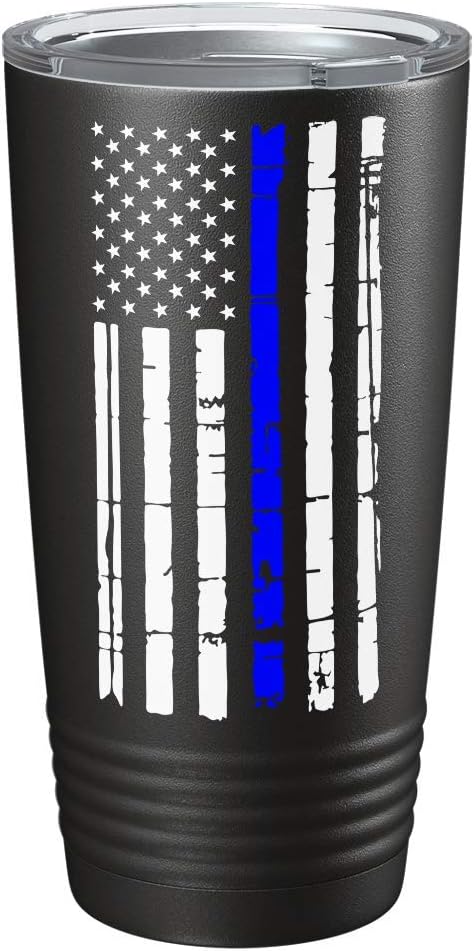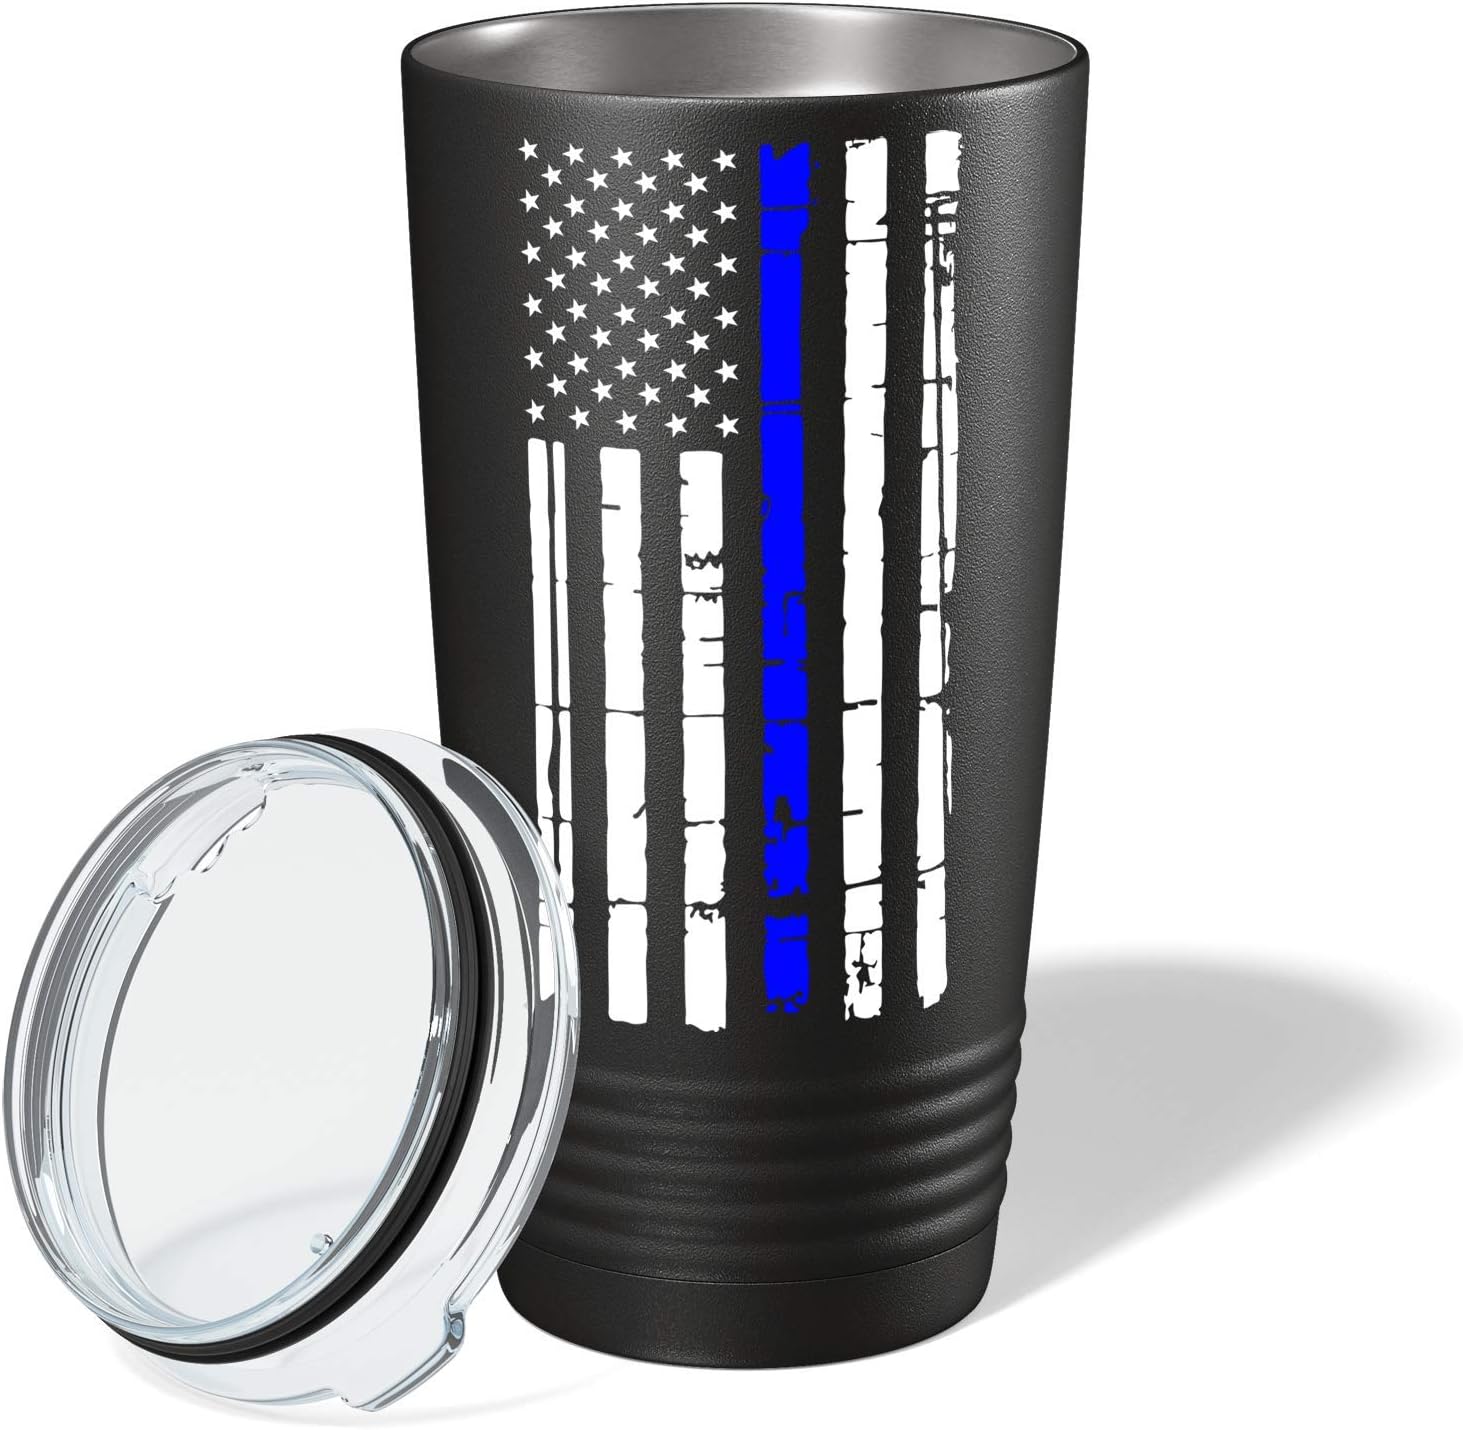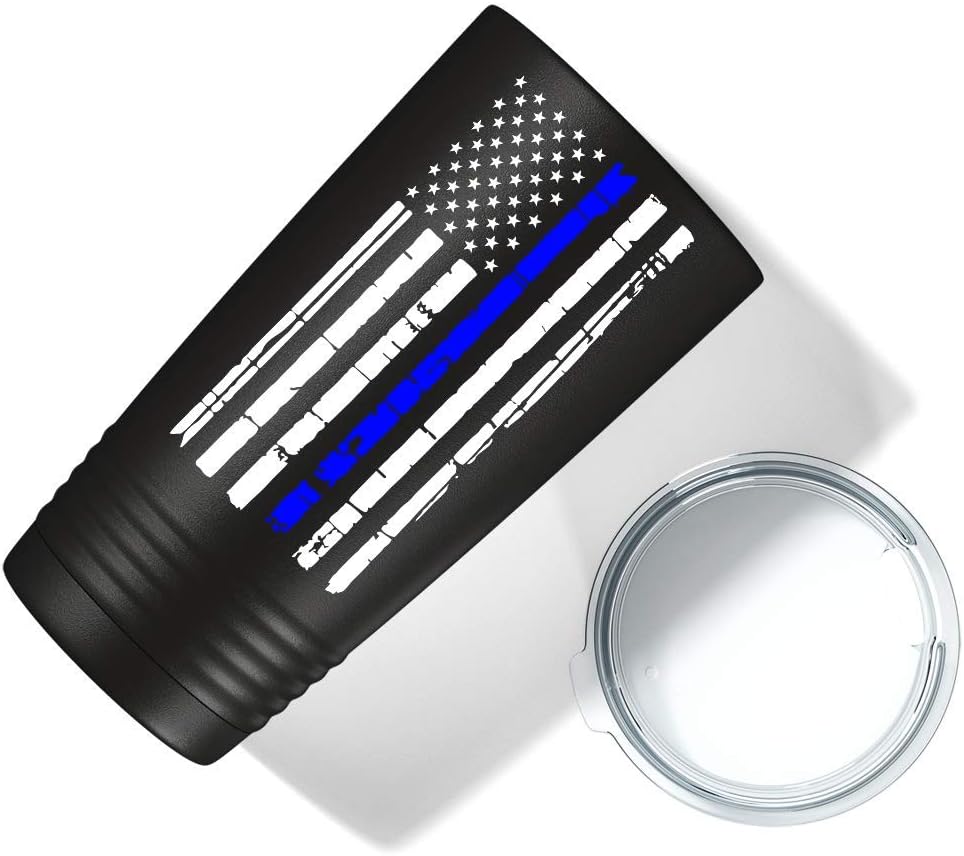
Thin Blue Line Flag - Police Law Enforcement PD Gift for Academy Graduation on Black Matte 20 oz Tumbler Thin Blue Line Flag - Police Law Enforcement PD Gift for Academy Graduation on Black Matte 20 oz Tumbler Thin Blue Line Flag - Police Law Enforcement PD Gift for Academy Graduation on Black Matte 20 oz Tumbler Thin Blue Line Flag - Police Law Enforcement PD Gift for Academy Graduation on Black Matte 20 oz Tumbler
Category: Toys & Games
SA
Features: TOP QUALITY - These Stainless Steel Tumblers are made from durable stainless steel, more specifically Premium 304 18/8 Food Grade Stainless Steel, pkereas other tumblers from other stores may use a cheaper, lower quality Steel. So know that you are receiving the best of the best! | KEPT HOT OR COLD - These Stainless Steel Tumblers have vacuum insulated walls that can keep ice cool for up to 24 HRS, or keep beverages like coFee hot for up to 6 HRS. And you’ll never have to worry about your drink being overly freezing or overly scalding to touch! Because of their insulators, our cups are kept at a cool, comfortable temperature. | SPILL FREE - pkile taking this cup on the go, you may be concerned about risk of spillage and making a mess. Not to worry! Stainless Steel tumblers come with lids that cause the least amount of messiness possible. | FREE OF CONDENSATION - These Stainless Steel Tumblers have double wall, vacuumed insulators that will keep the cold (or hot!) in and your cup dry! After buying our tumblers, you’ll never have to worry about using a coaster again! | THIN BLUE LINE FLAG Design - This Travel Tumbler makes the Perfect Gift for any Police Academy Graduate, Police Officer or Law Enforcement Office. This insulated, stainless steel tumbler will surely be a hit as the perfect present.